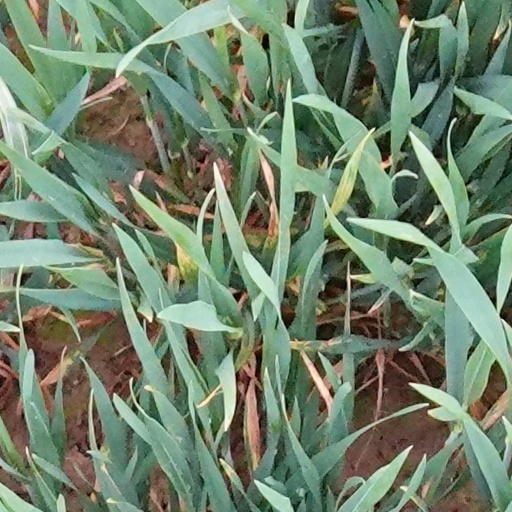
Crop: wheat